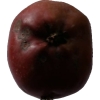
Label: Apple 18